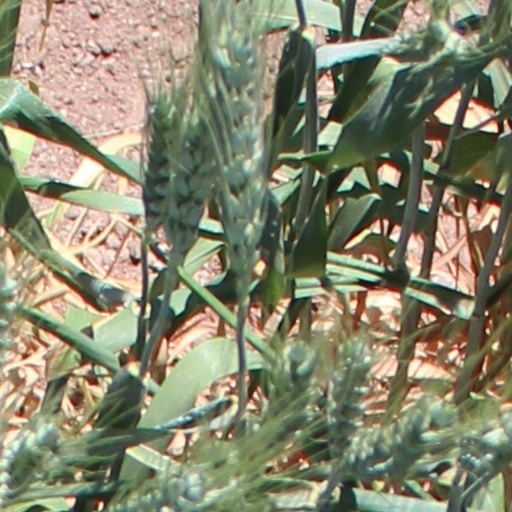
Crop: wheat